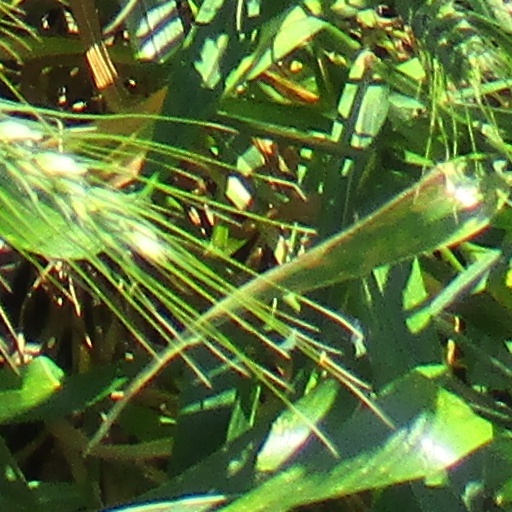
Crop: wheat